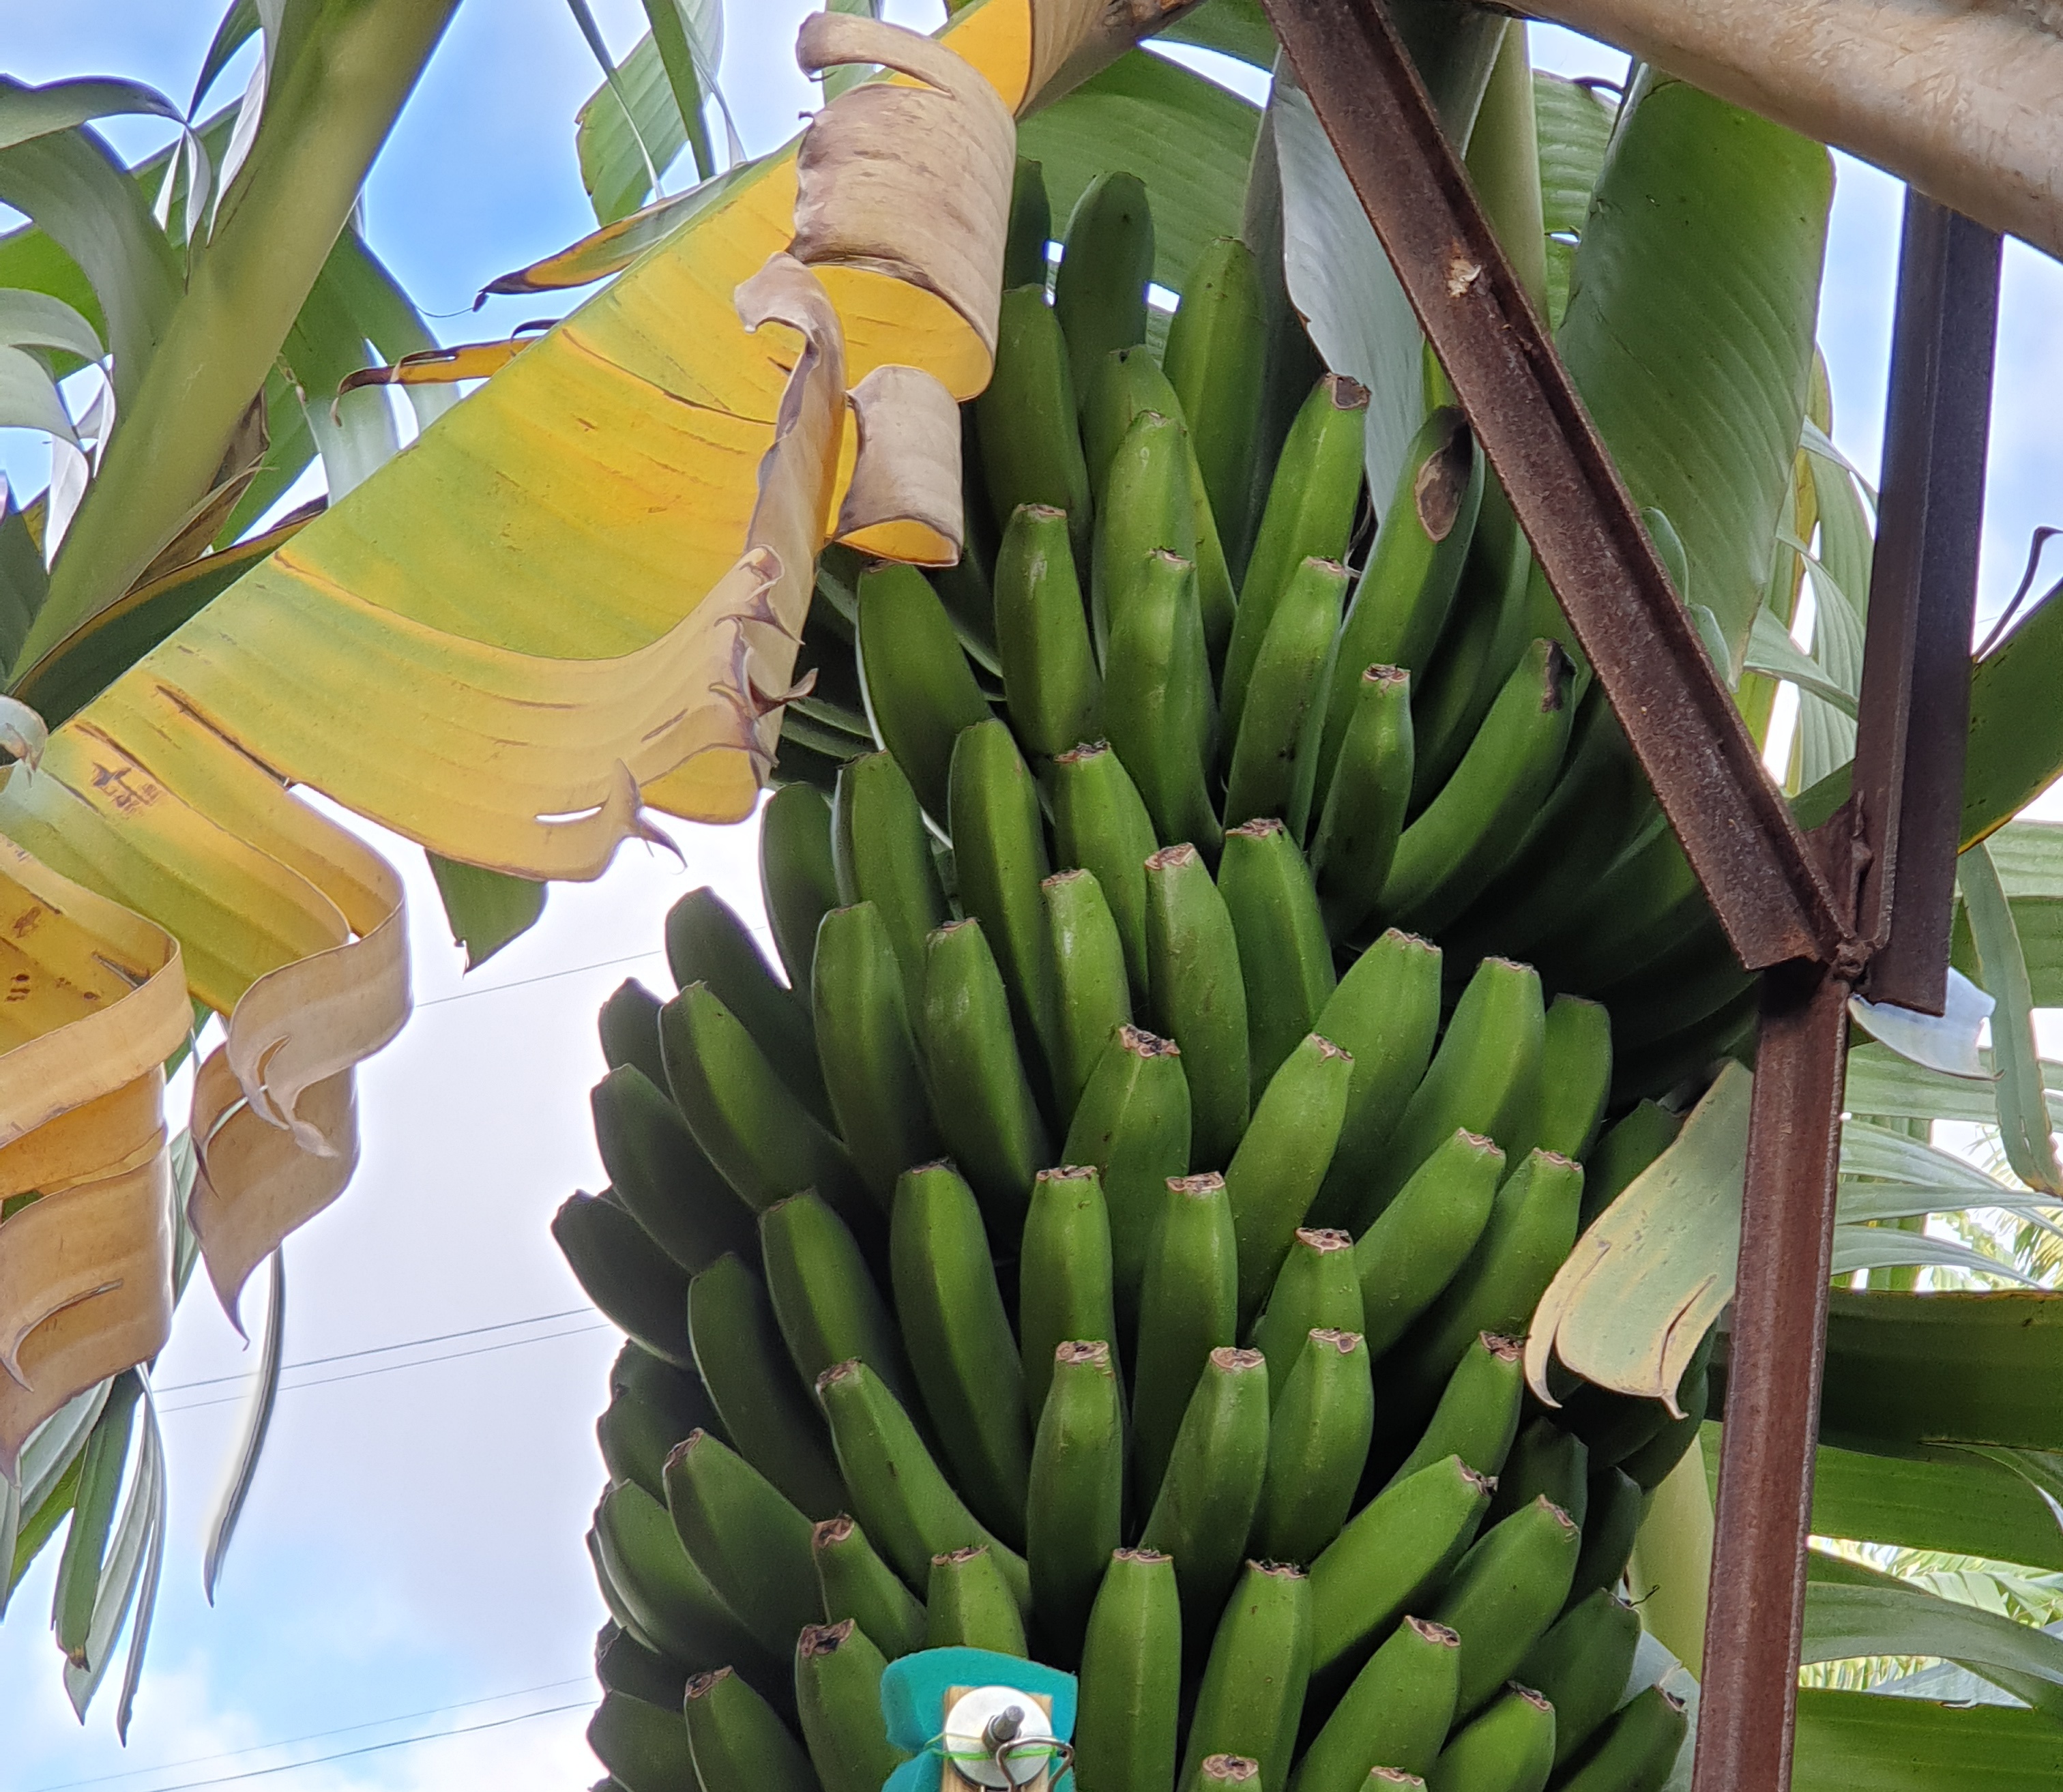
Label: Keep